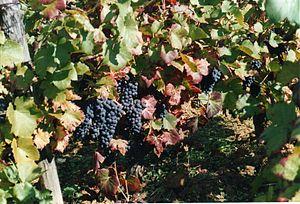
Vignes juste avant les vendanges